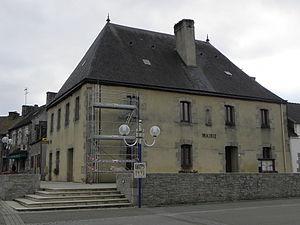
Mairie de Plouégat-Guérand (29).
Plouégat-Guérand [pluegat gerɑ̃] est une commune du département du Finistère, dans la région Bretagne, en France.